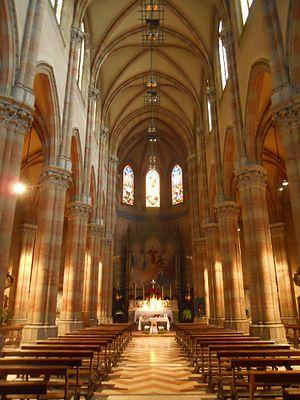
L'église Sacro Cuore del Suffragio est une église romaine dédiée au Sacré-Cœur située dans le rione de Prati et confiée aux Missionnaires du Sacré-Cœur de Jésus. Elle est connue sous le surnom de petite cathédrale de Milan pour son riche style néo-gothique.